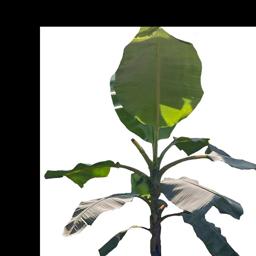
Label: MALBHOG LEAF